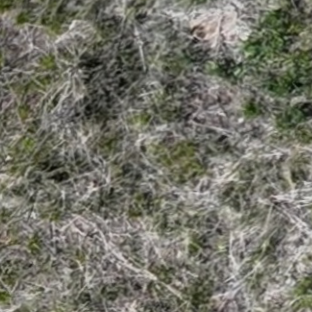
Month: may